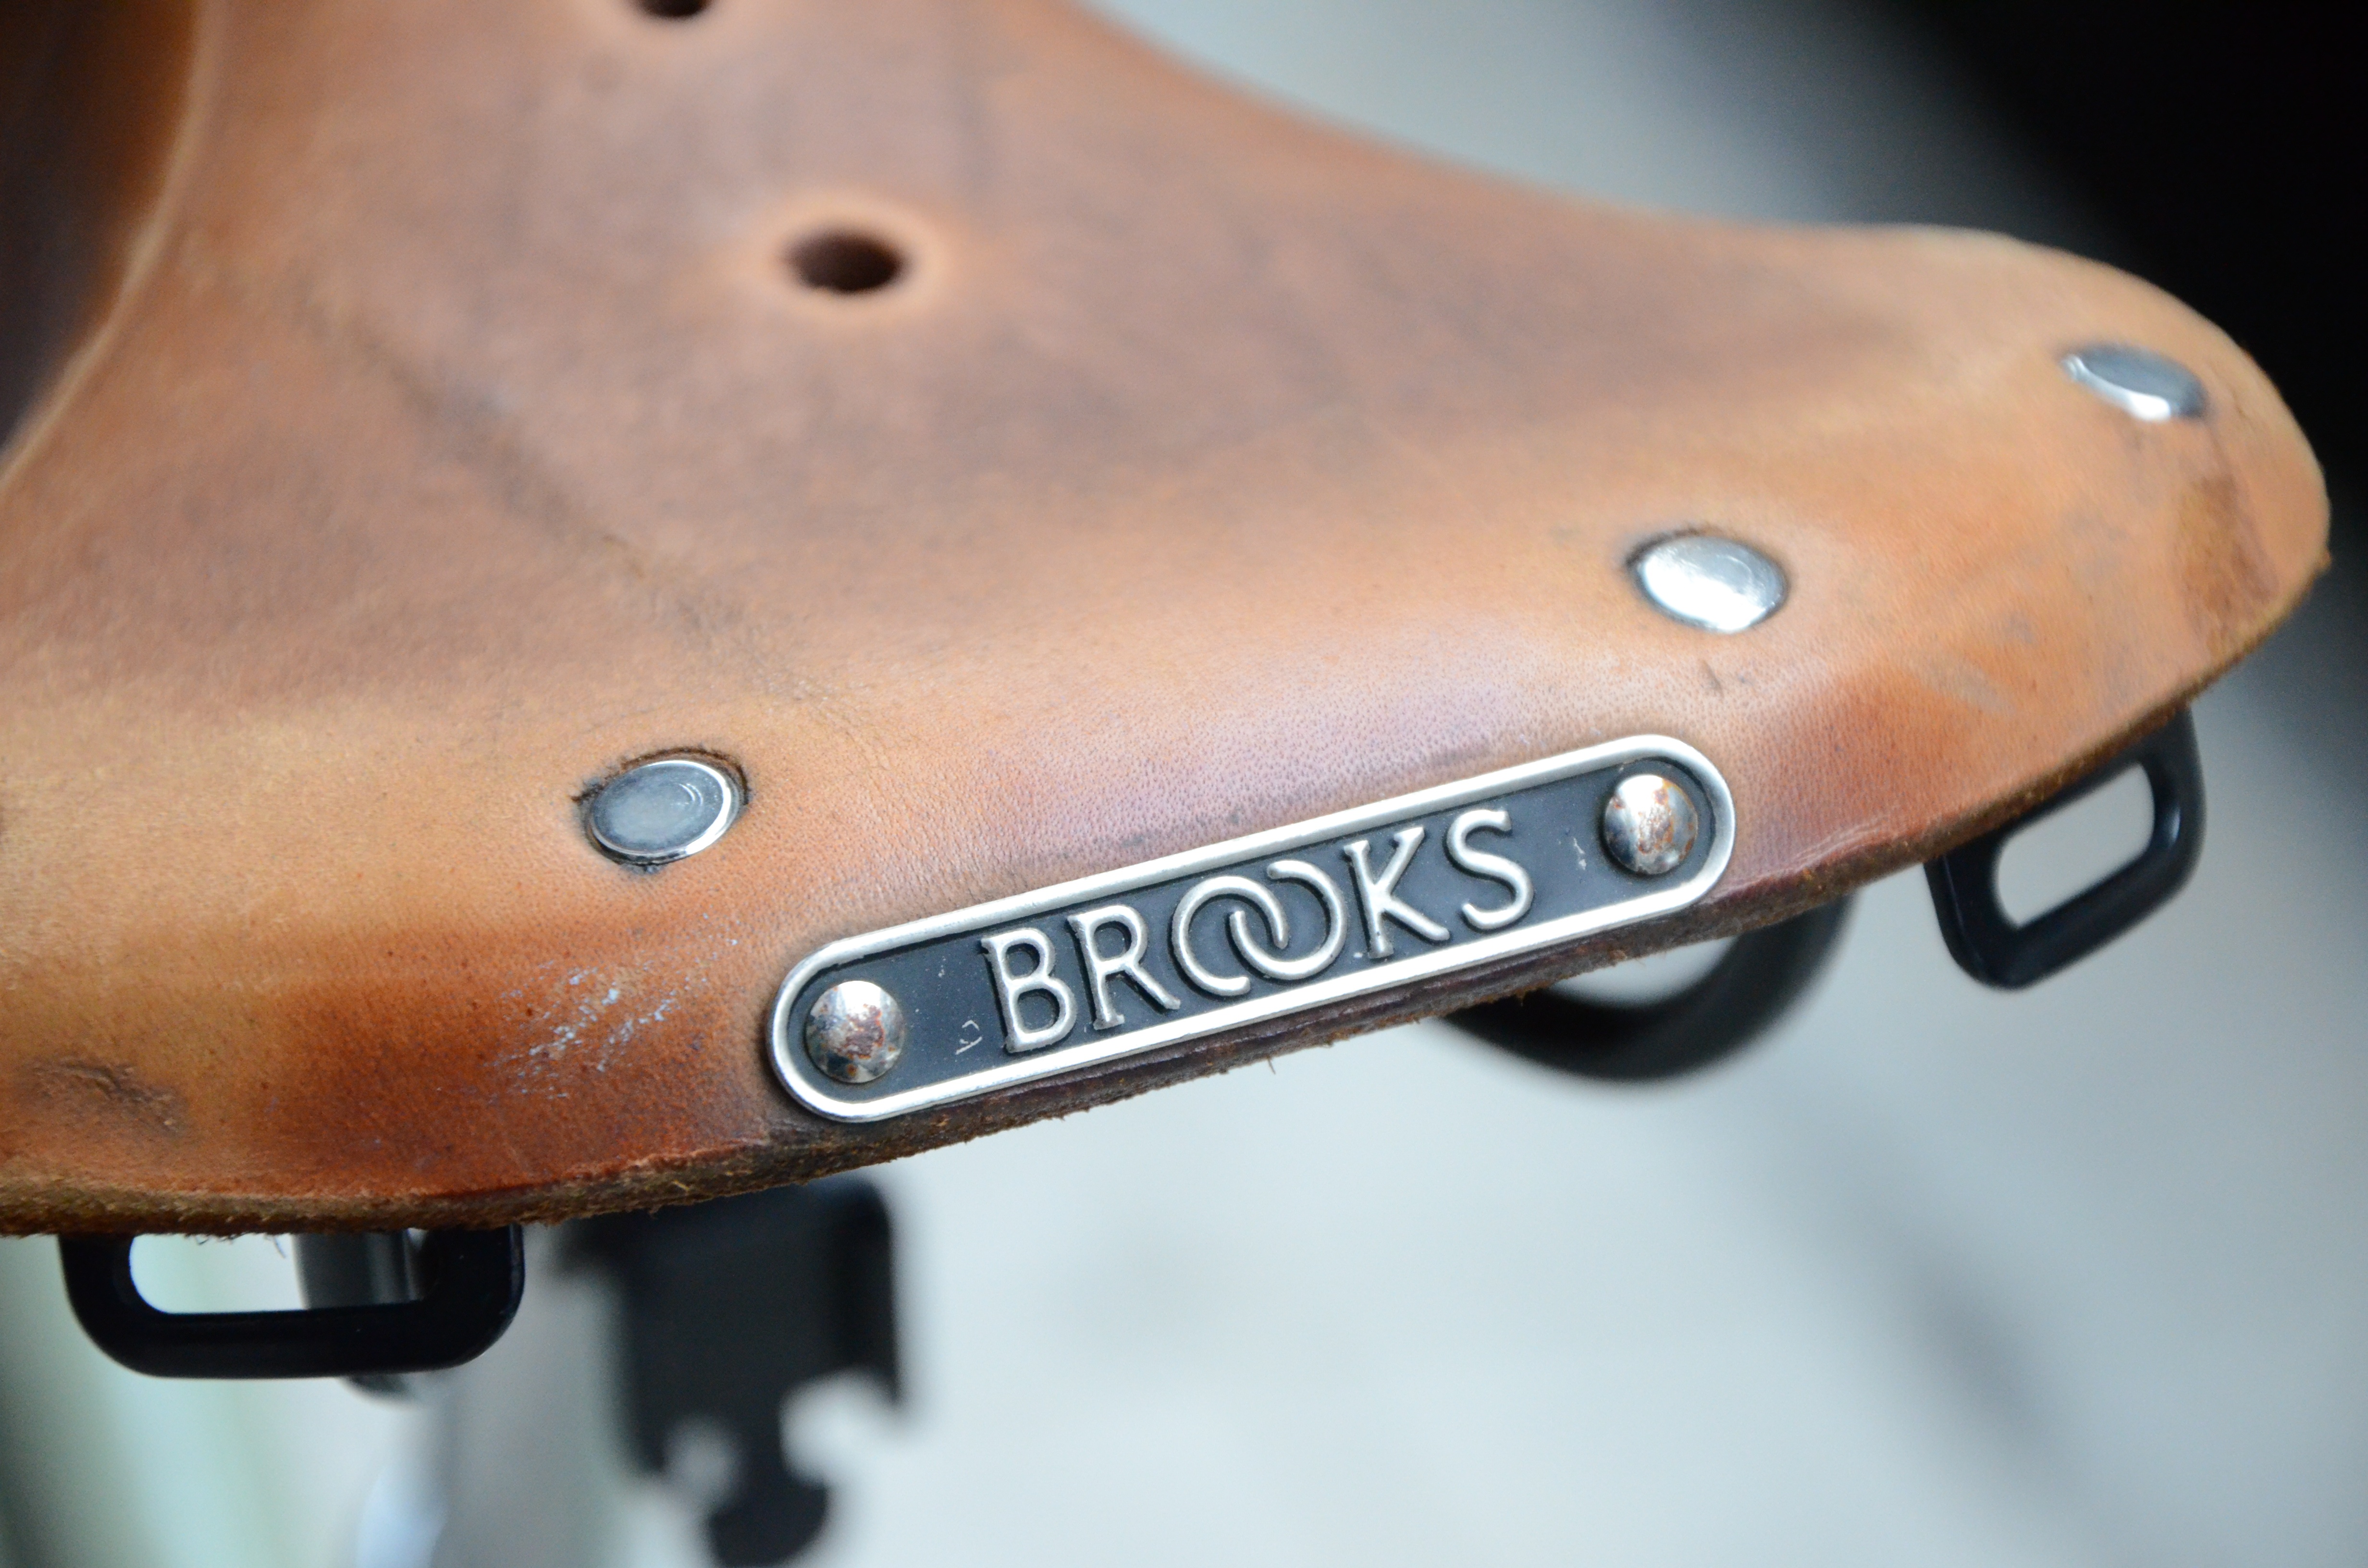
hand, leather, close up, product, sunglasses, glasses, horse tack